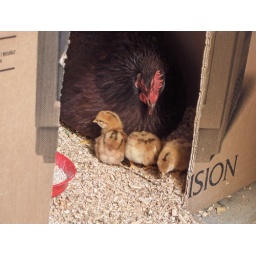
Rhode Island Red hen with her three chicks inside improvised nesting box in our garden shed!